Stormy Liberal

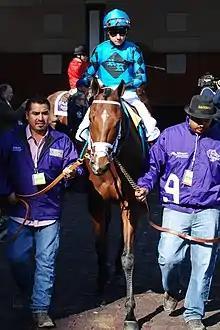
Stormy Liberal at the 2018 Breeders' Cup

Stormy Liberal (foaled April 12, 2012) is a retired American Thoroughbred racehorse. He broke his maiden in his second start at age two but won only once in the next two years. In October 2016, he was claimed by trainer Peter Miller for $40,000 and went on to become a multiple stakes winner, including back-to-back wins in the Breeders' Cup Turf Sprint in 2017 and 2018. He was named the American Champion Turf Horse of 2018.